Orane Demazis

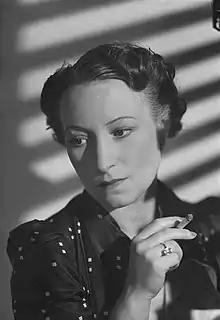

Born Henriette Marie Louise Burgart in Oran, French Algeria, in a family of Alsatian origin, Demazis entered the Paris Conservatoire National Supérieur d'Art Dramatique in 1919. She formed her stage name after her birthplace of Oran and the name of Mazis, another nearby town. Upon graduating in 1922, she joined the Théâtre de l'Atelier cast directed by Charles Dullin. Between 1922 and 1926, she starred in "Carmosine" by Alfred de Musset, "L'Occasion" by Prosper Mérimée, "Chacun sa vérité" by Pirandello, "Petite Lumière et l'Ourse" and "Huon de Bordeaux" by Alexandre Arnoux, "Voulez-vous jouer avec moâ" by Marcel Achard.